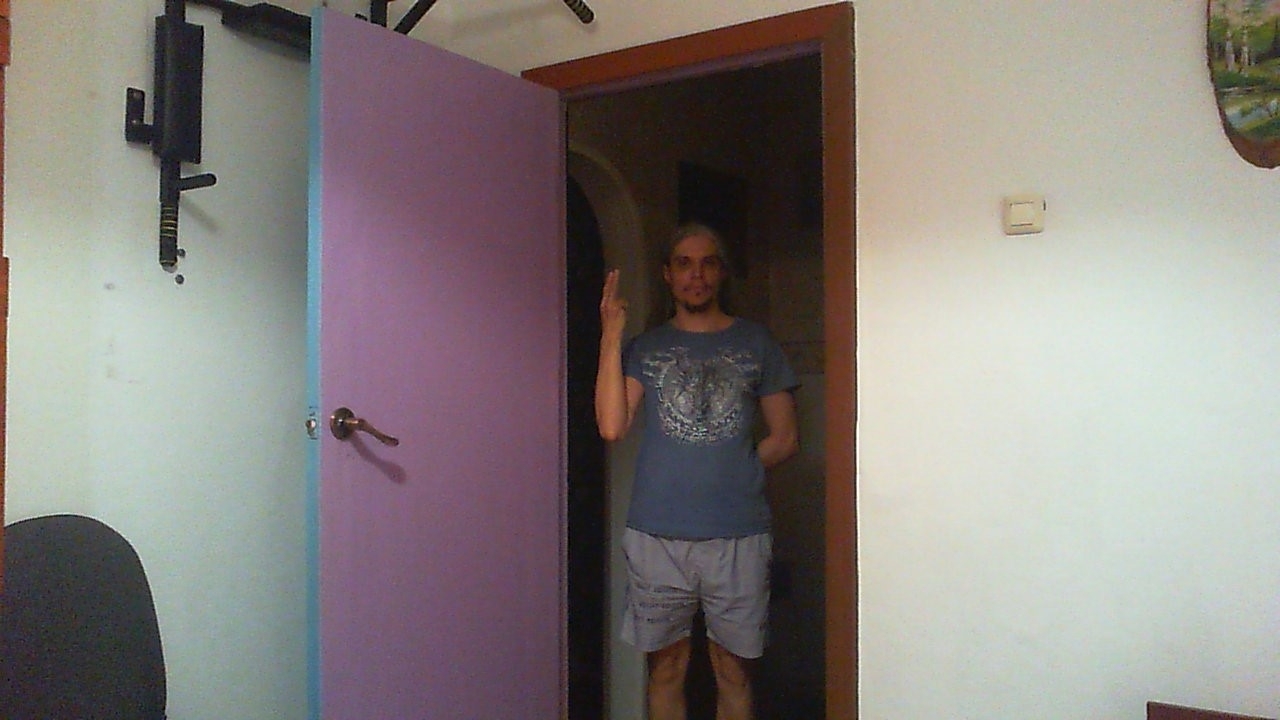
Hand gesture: two_up_inverted